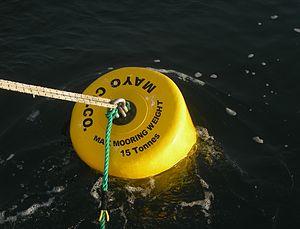
une tonne en Irlande, en 2008